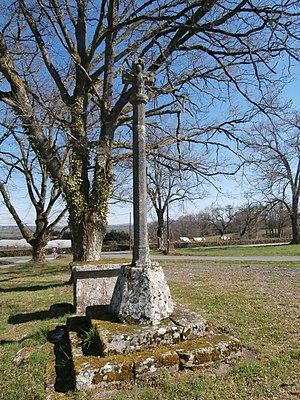
Croix sculptée XIVe ou XVe siècle d'un Christ en croix et d'une vierge à l'enfant
La Chapelle-Baloue est une commune française située dans le département de la Creuse en région Nouvelle-Aquitaine.